Count of Avintes

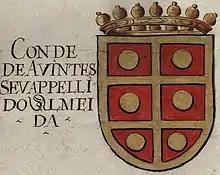
Coat of Arms of the Count of Avintes as depicted in the Thezouro de Nobreza published by Portugal's India King of Arms in 1675

See: Marquesses of Lavradio - Coat of Arms